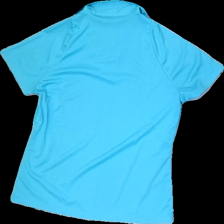
View: back
Type: T-shirt
Category: Ladies
Brand: Not in the list
Brand text on label: goodstart
Colors: Blue, White
Material: 100% Polyester
Pattern: Other
Cut: Regular
Size: 38
Trend: Sports
Stains: Minor
Price range: <50
Recommended usage: Recycle